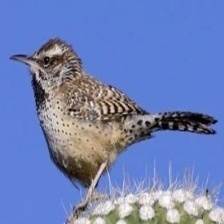
Species: CACTUS WREN
Scientific name: CAMPYLORHYNCHUS BRUNNEICAPILLUS